Ville Jais Nielsen

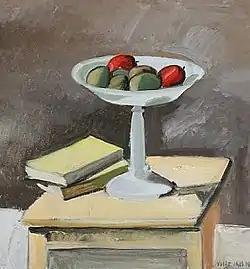
"Nature morte"

Vilhelmine "Ville" Jais Nielsen (née Oppenheim; 1 May 1886 – 7 November 1949) was a Danish painter and sculptor. She is remembered for the many portraits of women she painted while in Sweden during the Second World War, marked by strong brushstrokes and sensitive lighting effects. Her husband was the artist Jais Nielsen.